Université libre de Bruxelles

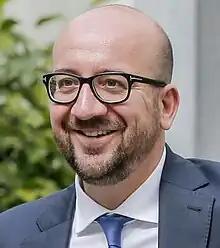
Charles Michel, Belgian Prime Minister (2014–2019) and President of the European Council

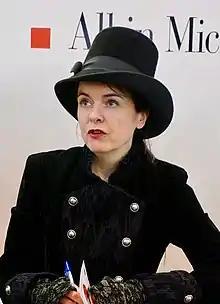
Amélie Nothomb, Belgian Francophone novelist

For pre-1970 notable faculty and alumni, see Free University of Brussels: